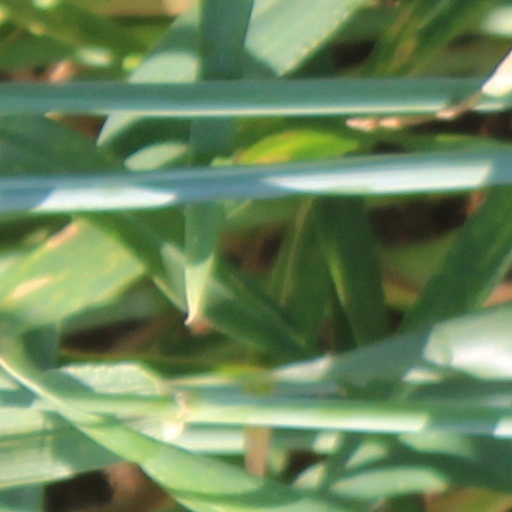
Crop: wheat